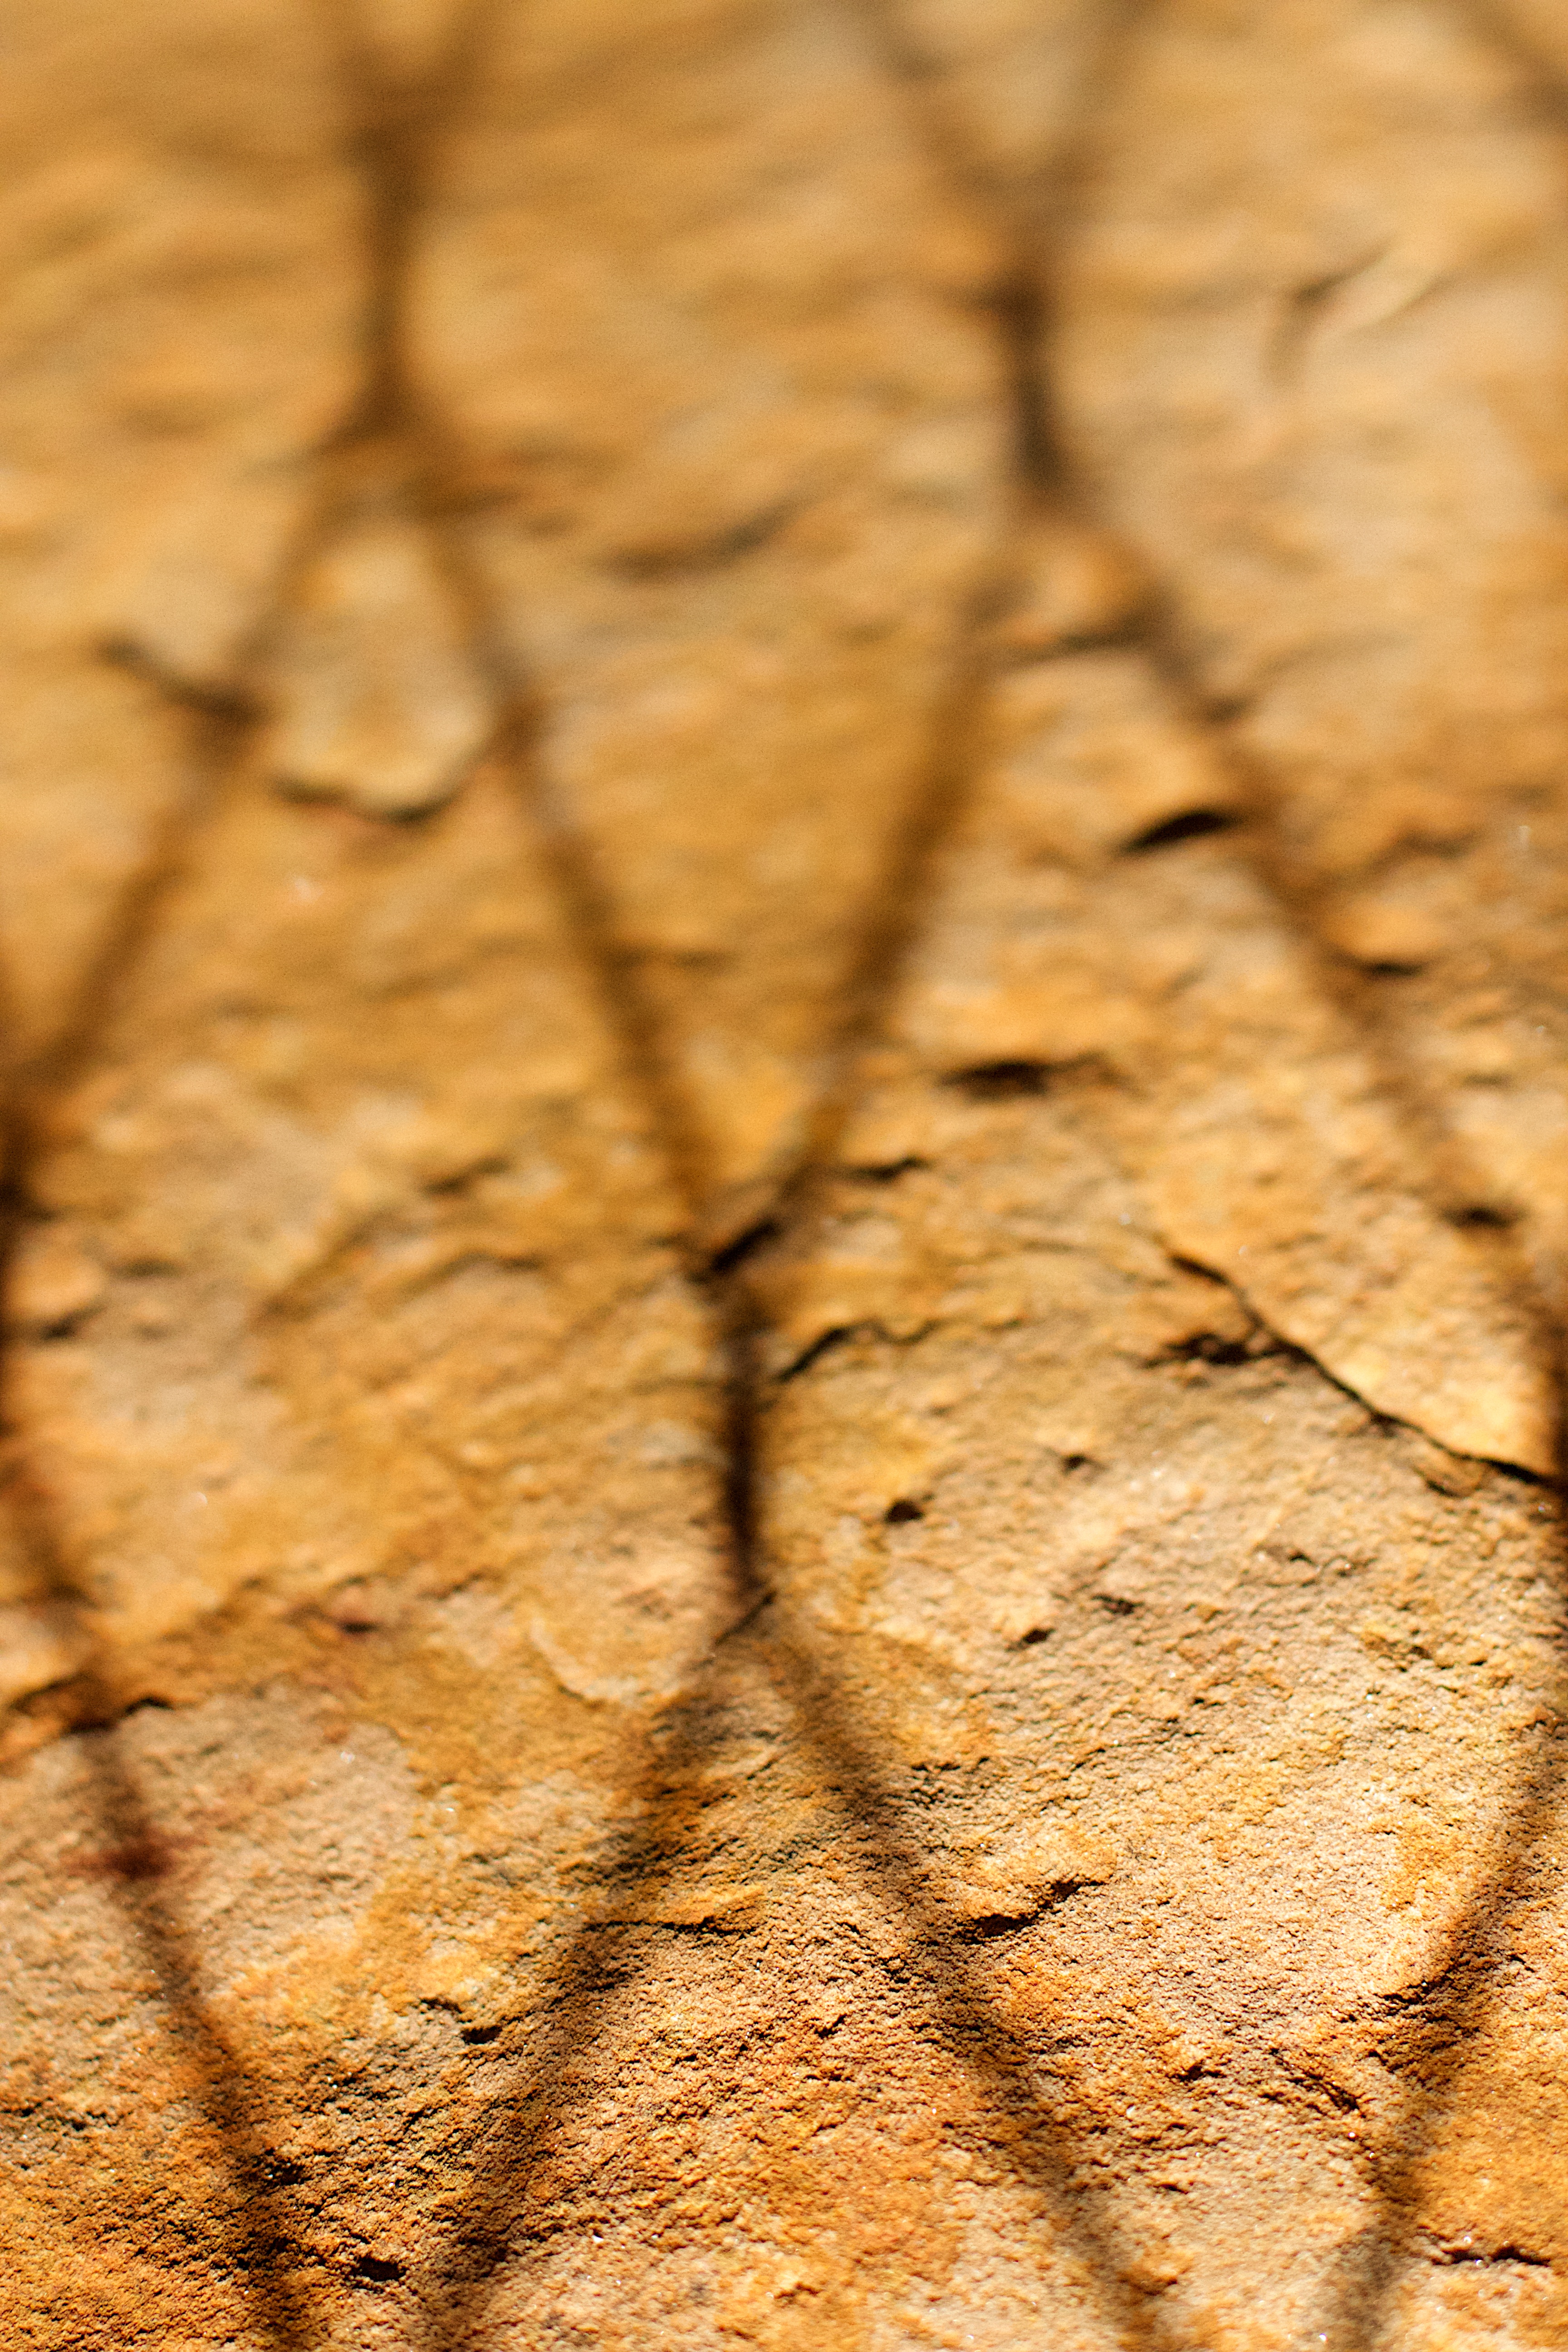
tree, nature, sand, rock, branch, plant, wood, texture, leaf, trunk, autumn, soil, close up, geology, macro photography, grass family, woody plant